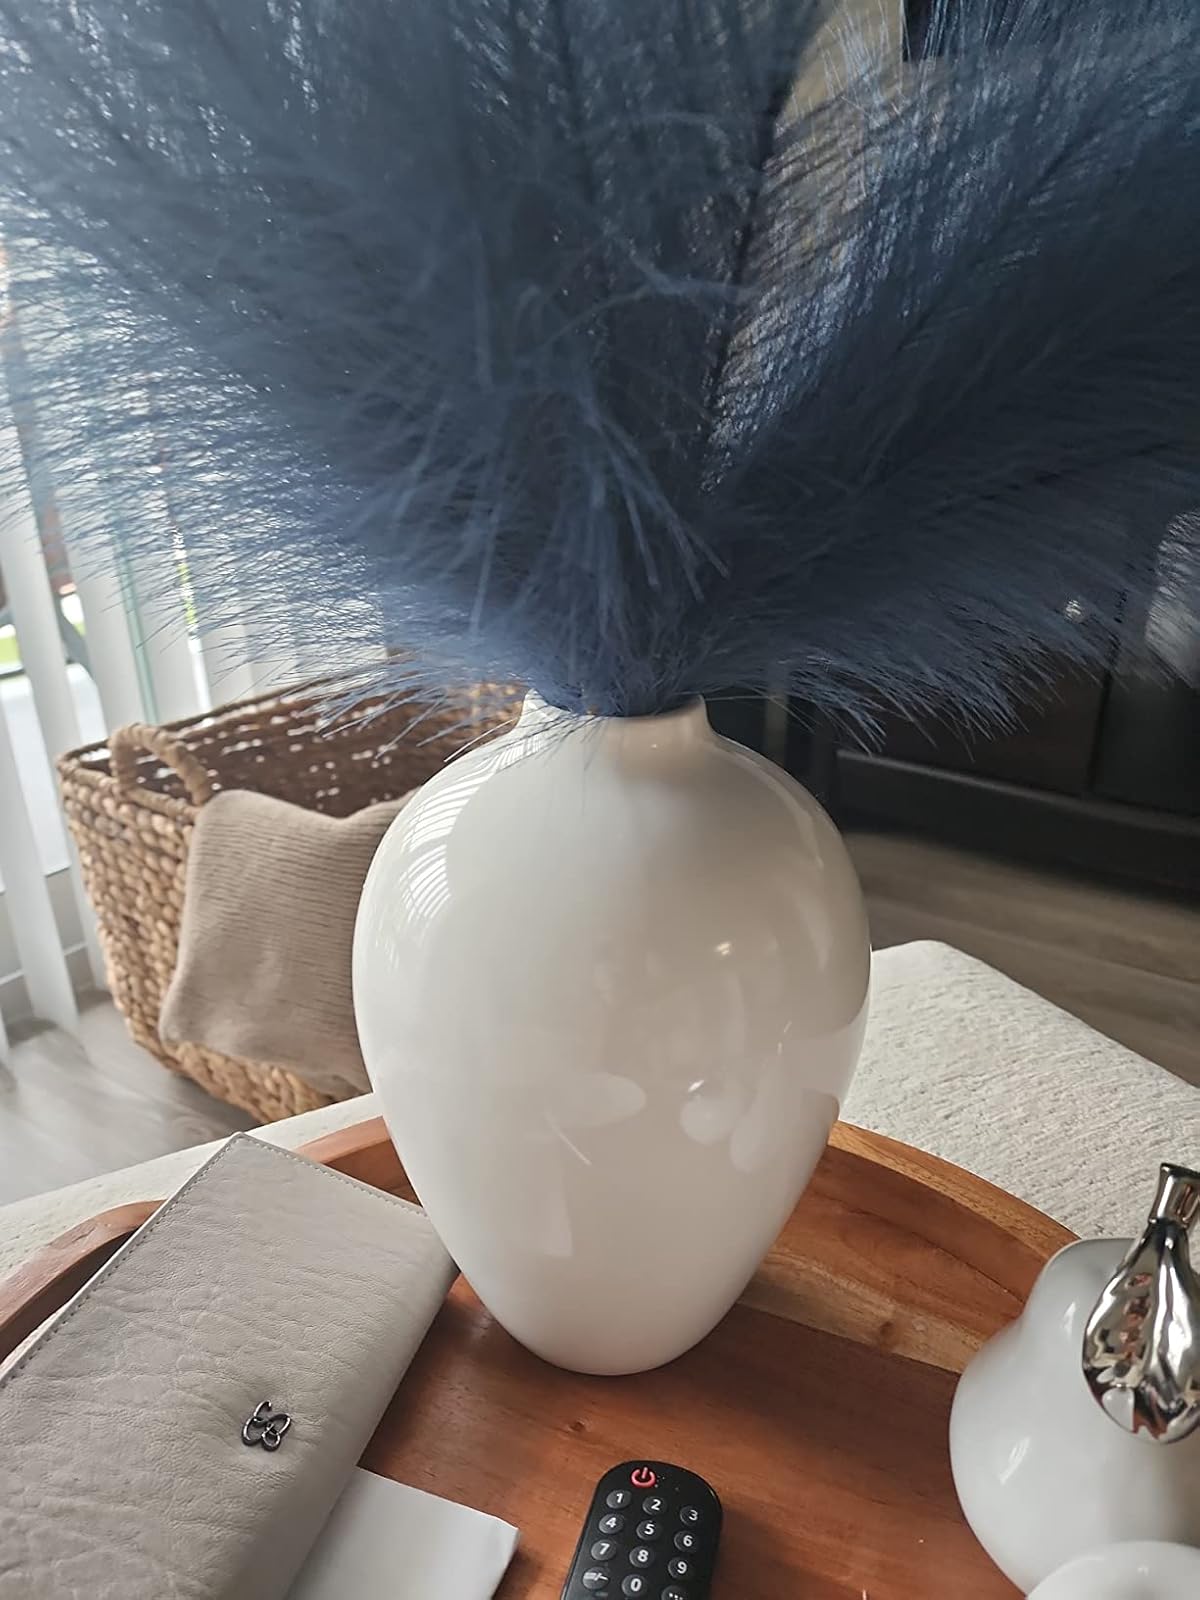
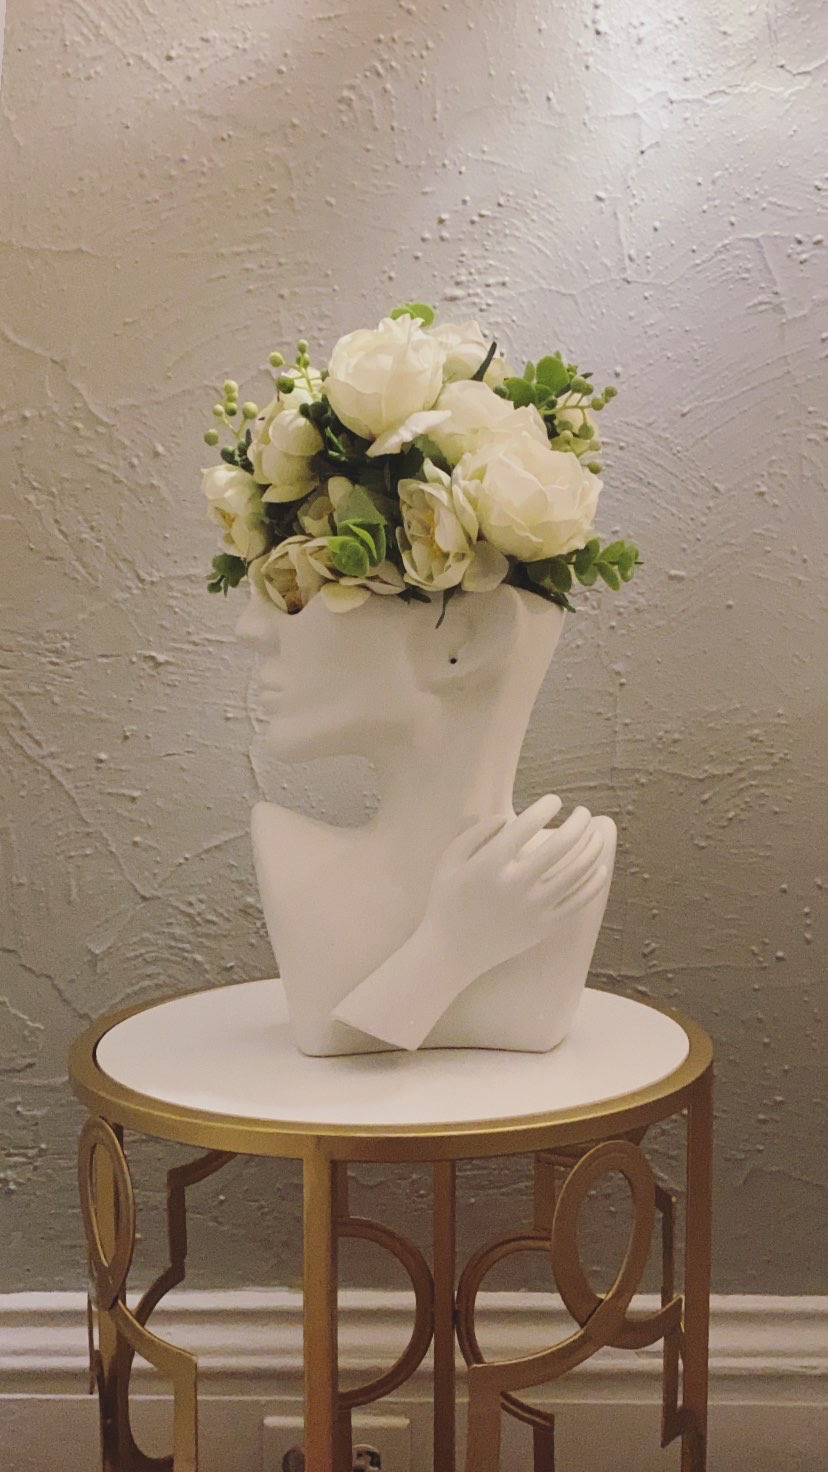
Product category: vase
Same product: no